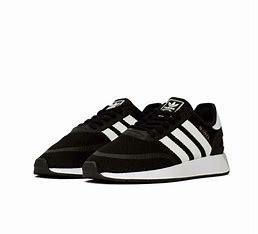
Brand: Adidas
Model: Iniki Runner